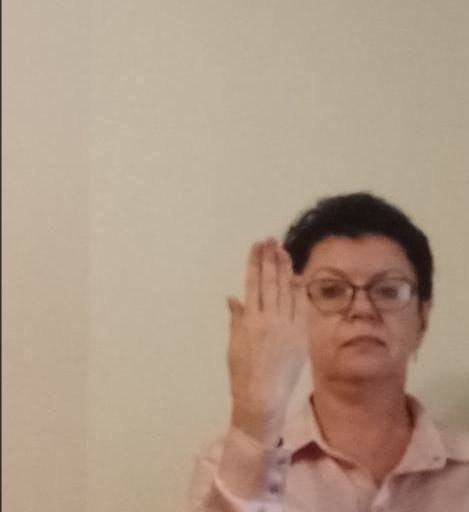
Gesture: stop_inverted